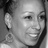
Emotion: happy